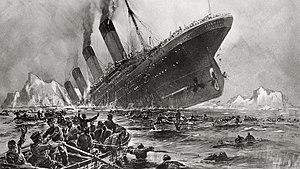
La White Star Line est une des principales compagnies maritimes britanniques entre la fin du XIXᵉ siècle et le début du XXᵉ siècle, surtout connue pour avoir été copropriétaire du Titanic. Si elle se centre principalement sur l'exploitation de paquebots sur la ligne transatlantique, elle possède également un certain nombre de paquebots mixtes desservant d'autres points du globe, notamment l'Australie et la Nouvelle-Zélande.